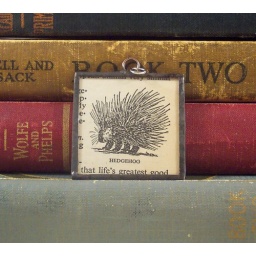
vintage hedgehog dictionary illustration in a soldered glass pendant with black patina